Paja Formation

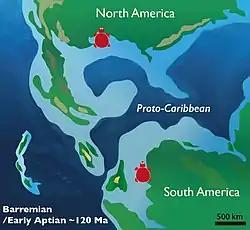
Paleogeography of northern South America during the Barremian and early Aptian

From the late Aptian to early Albian, the area was covered by an extensive carbonate platform, in the extent of the Paja Formation represented by the San Gil Group, Tablazo Formation and Villeta Group.